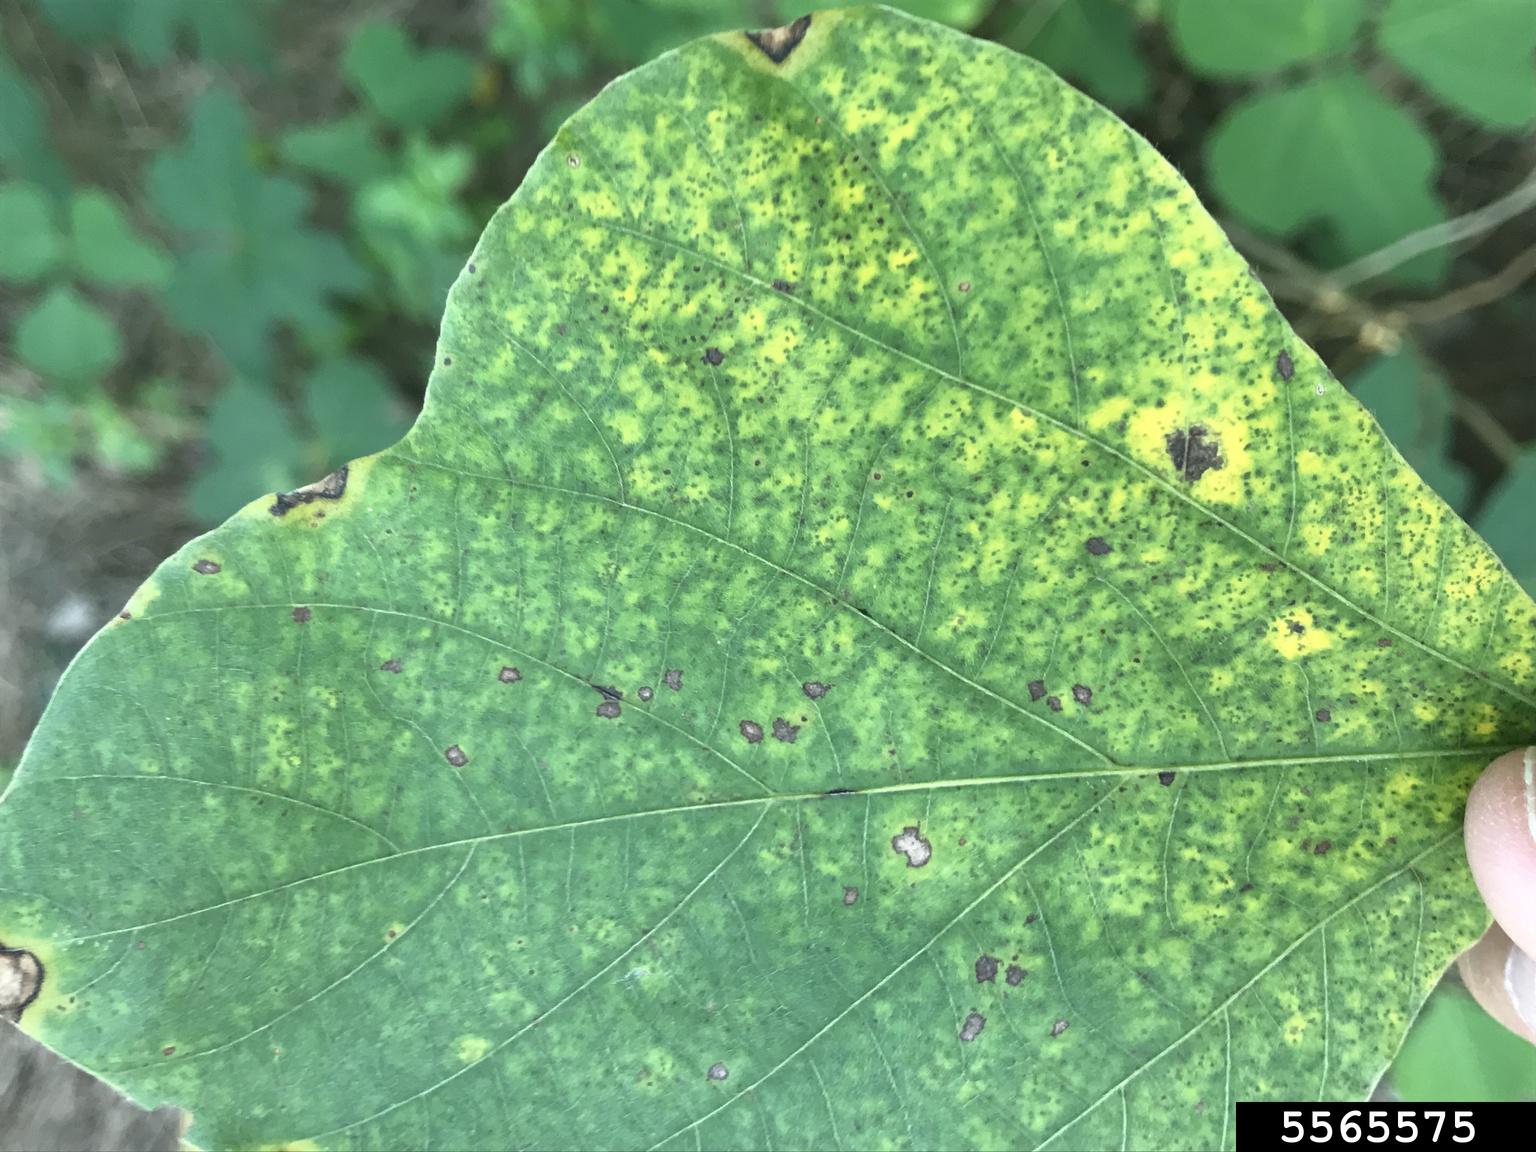
Plant: Soybean
Disease: bean rust